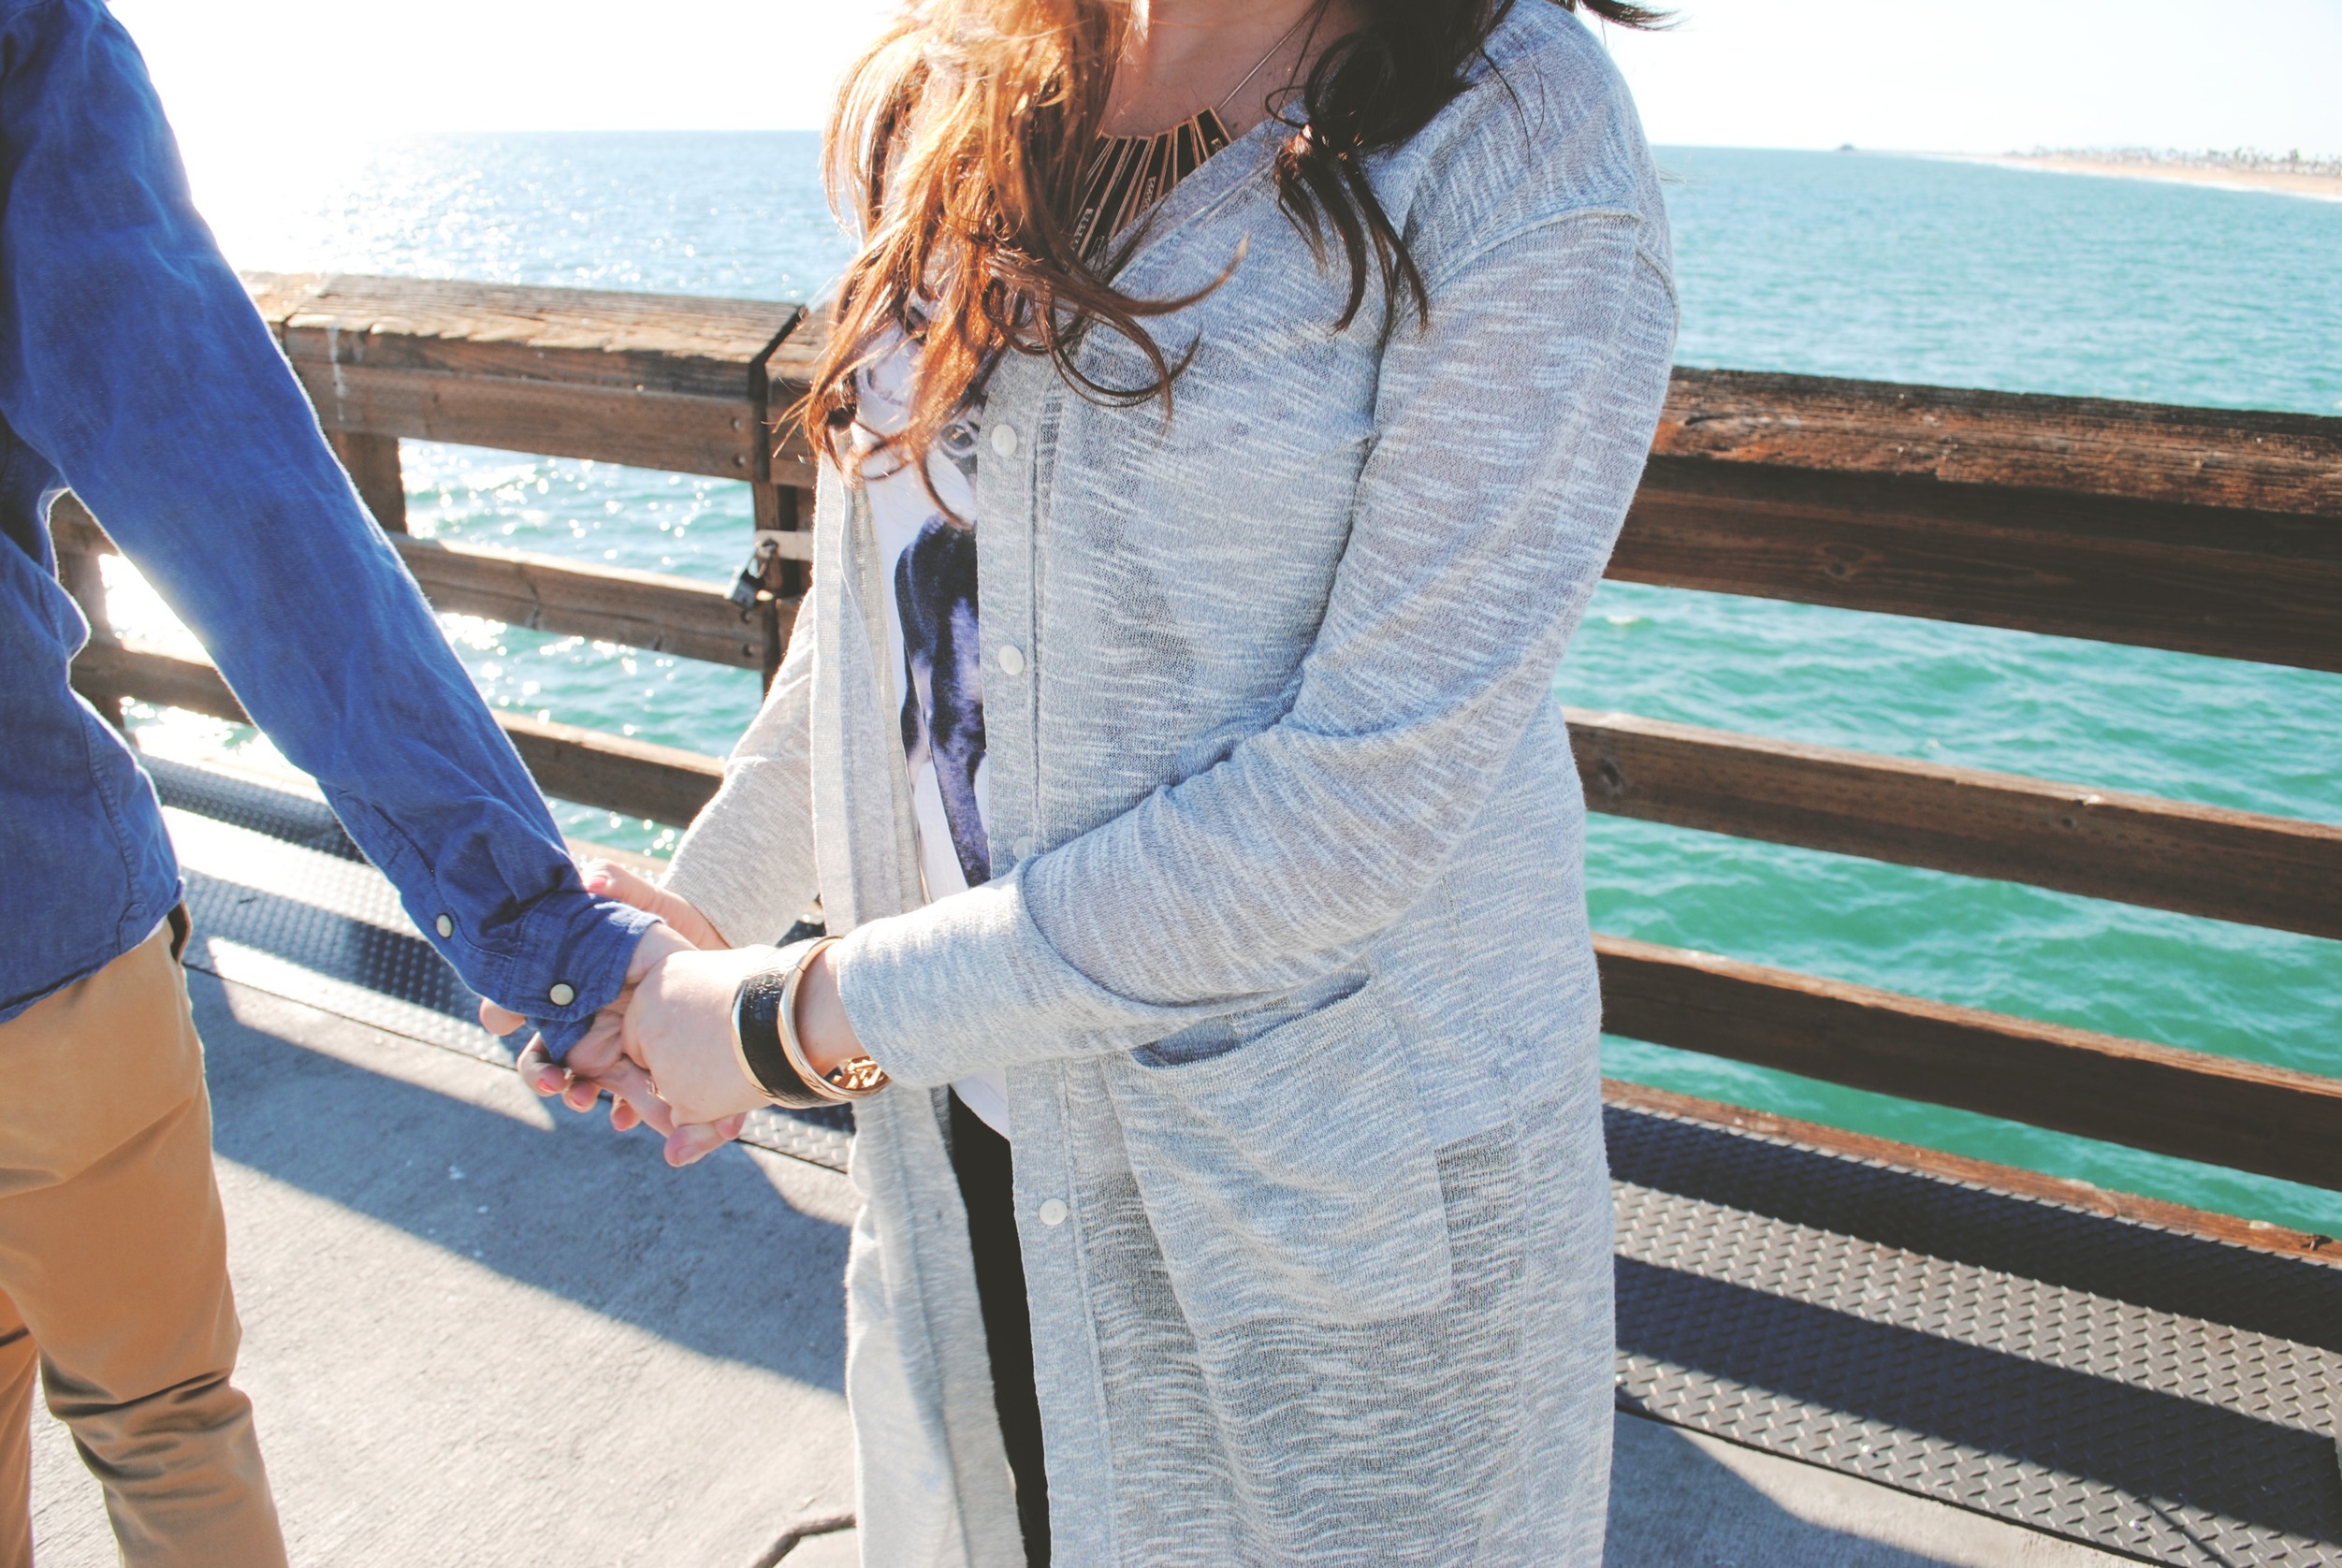
people, pier, leg, love, spring, couple, fashion, blue, clothing, material, sweater, holding hands, textile, dress